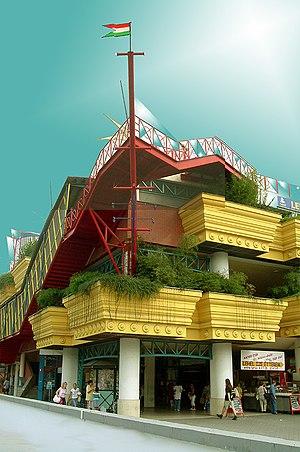
László Rajk. né le 26 janvier 1949 à Budapest et mort dans la même ville le 11 septembre 2019, est un architecte décorateur et un homme politique hongrois, dissident pendant la période communiste, puis après la chute du communisme, membre du parti libéral et député.